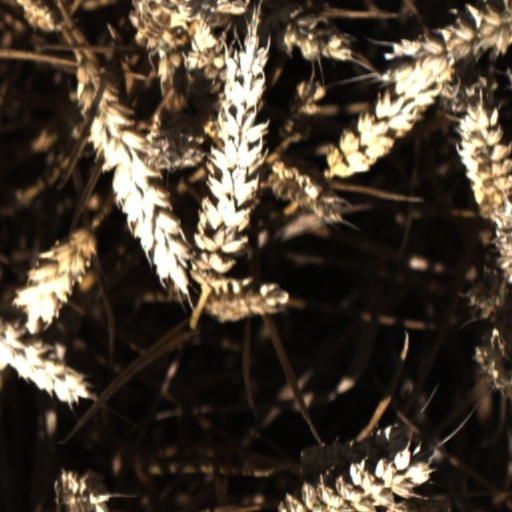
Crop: wheat